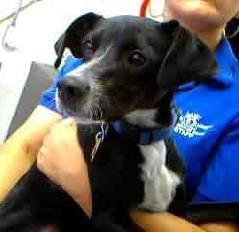
dog